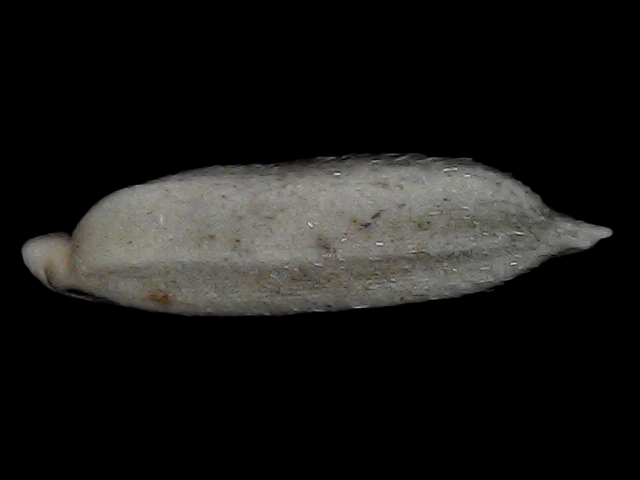
Rice variety: Bd79